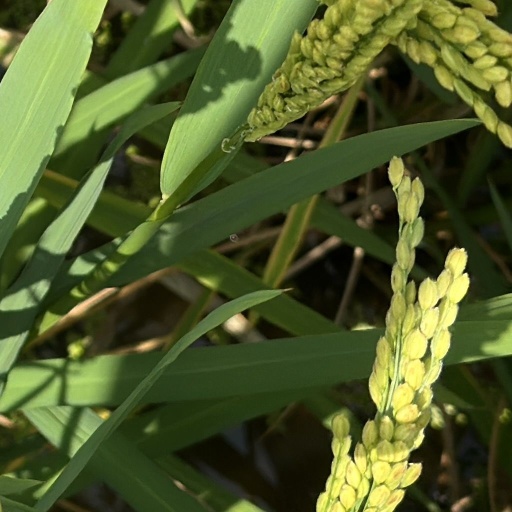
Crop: rice